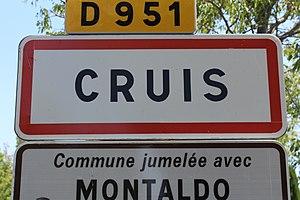
Panneau d'entrée dans Cruis.
Cruis est une commune française, située dans le département des Alpes-de-Haute-Provence en région Provence-Alpes-Côte d'Azur.